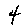
Label: 4